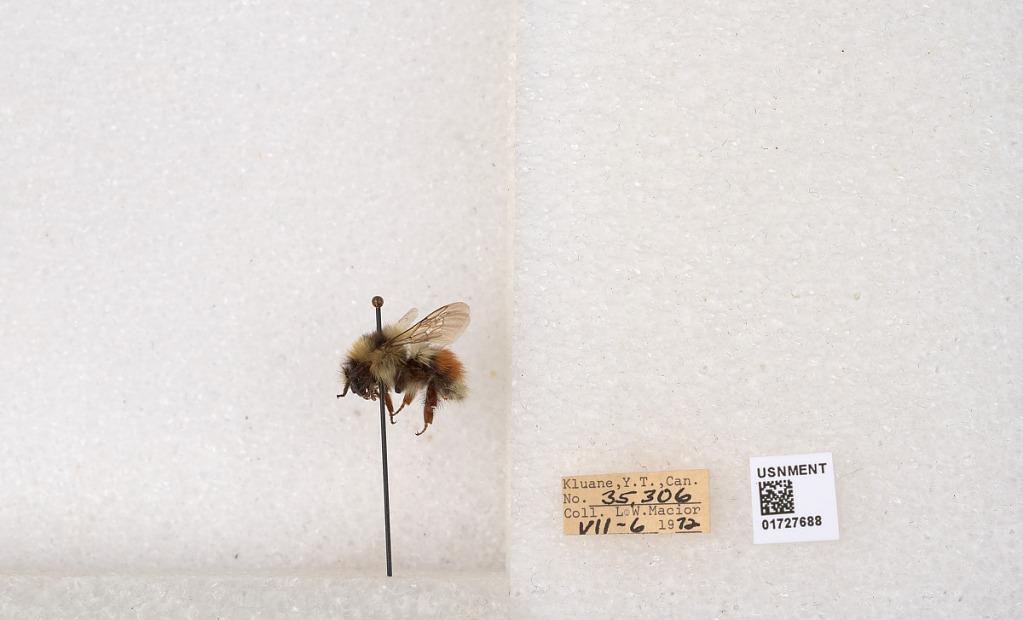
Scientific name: Bombus (Pyrobombus) sylvicola Kirby
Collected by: L. Macior
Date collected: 1972-7-6
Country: Canada
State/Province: Yukon
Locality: Kluane
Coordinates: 61.2426, -139.113